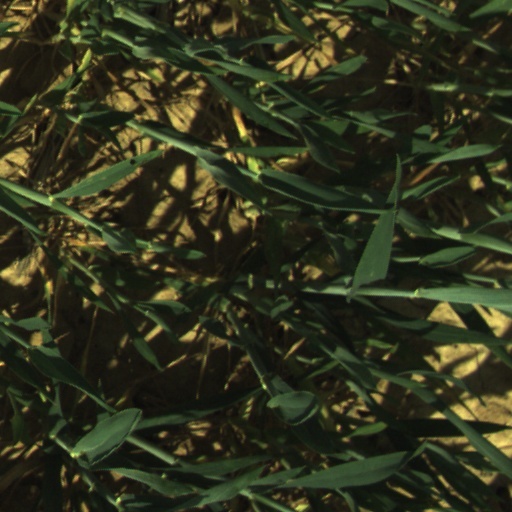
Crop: wheat